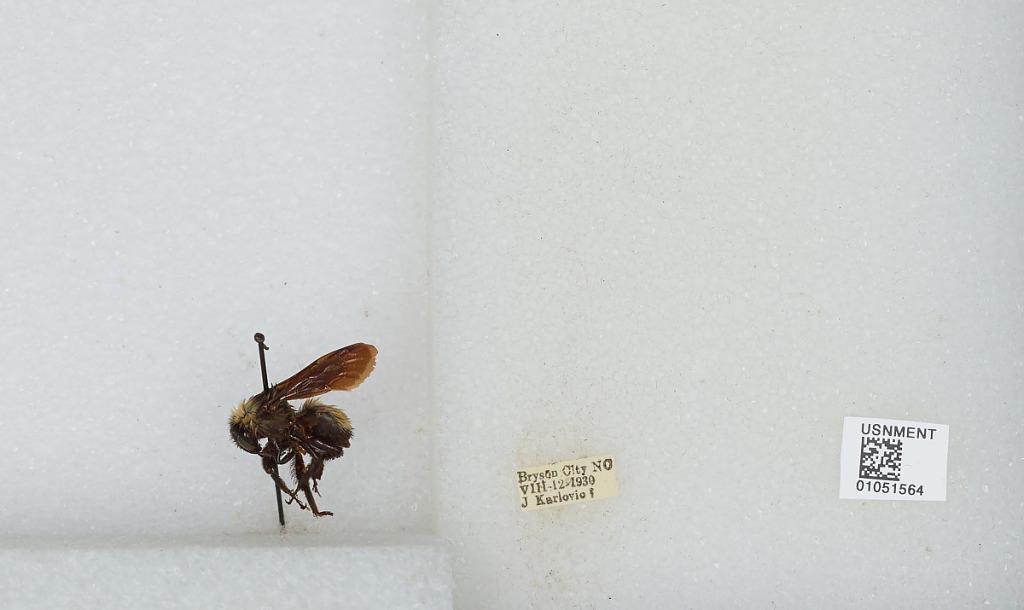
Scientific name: Bombus sp.
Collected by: J. Karloric
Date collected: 1930-8-12
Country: United States
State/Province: North Carolina
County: Swain
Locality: Bryson City
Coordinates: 35.4309, -83.4474